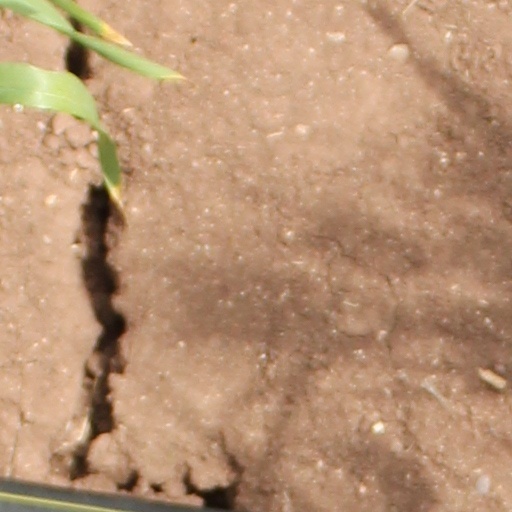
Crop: wheat